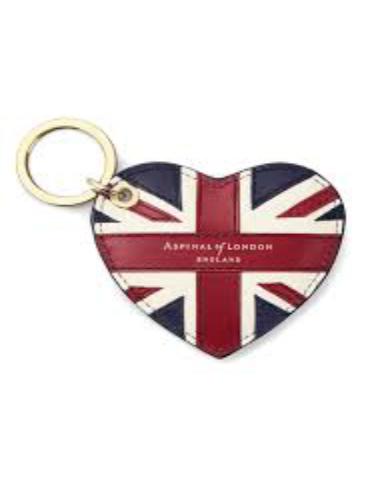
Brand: ASPINAL OF LONDON
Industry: Clothes